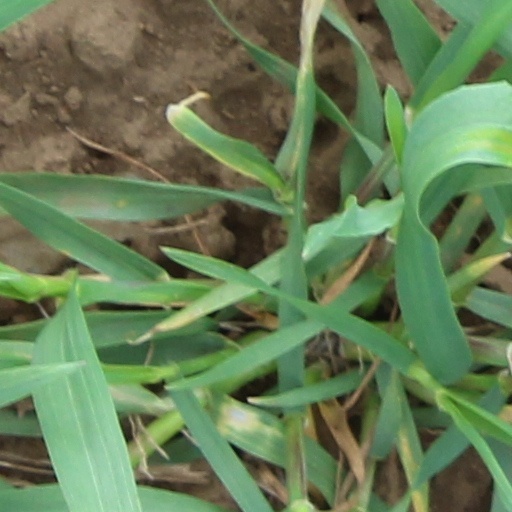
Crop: wheat